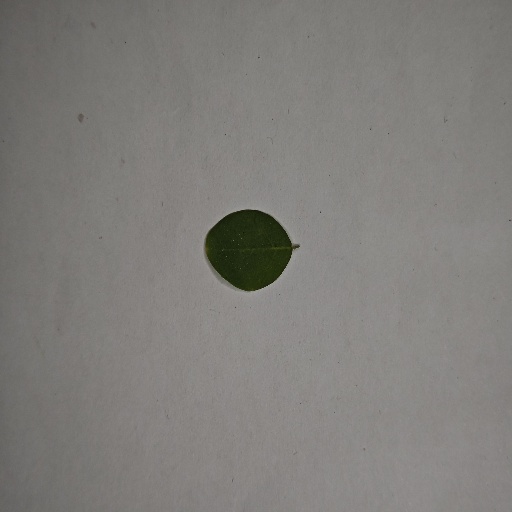
Species: Sojina
Leaf condition: Healthy Leaf